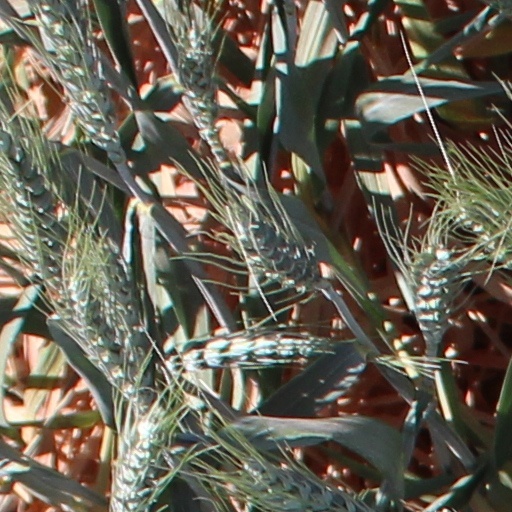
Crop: wheat